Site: brandenburg
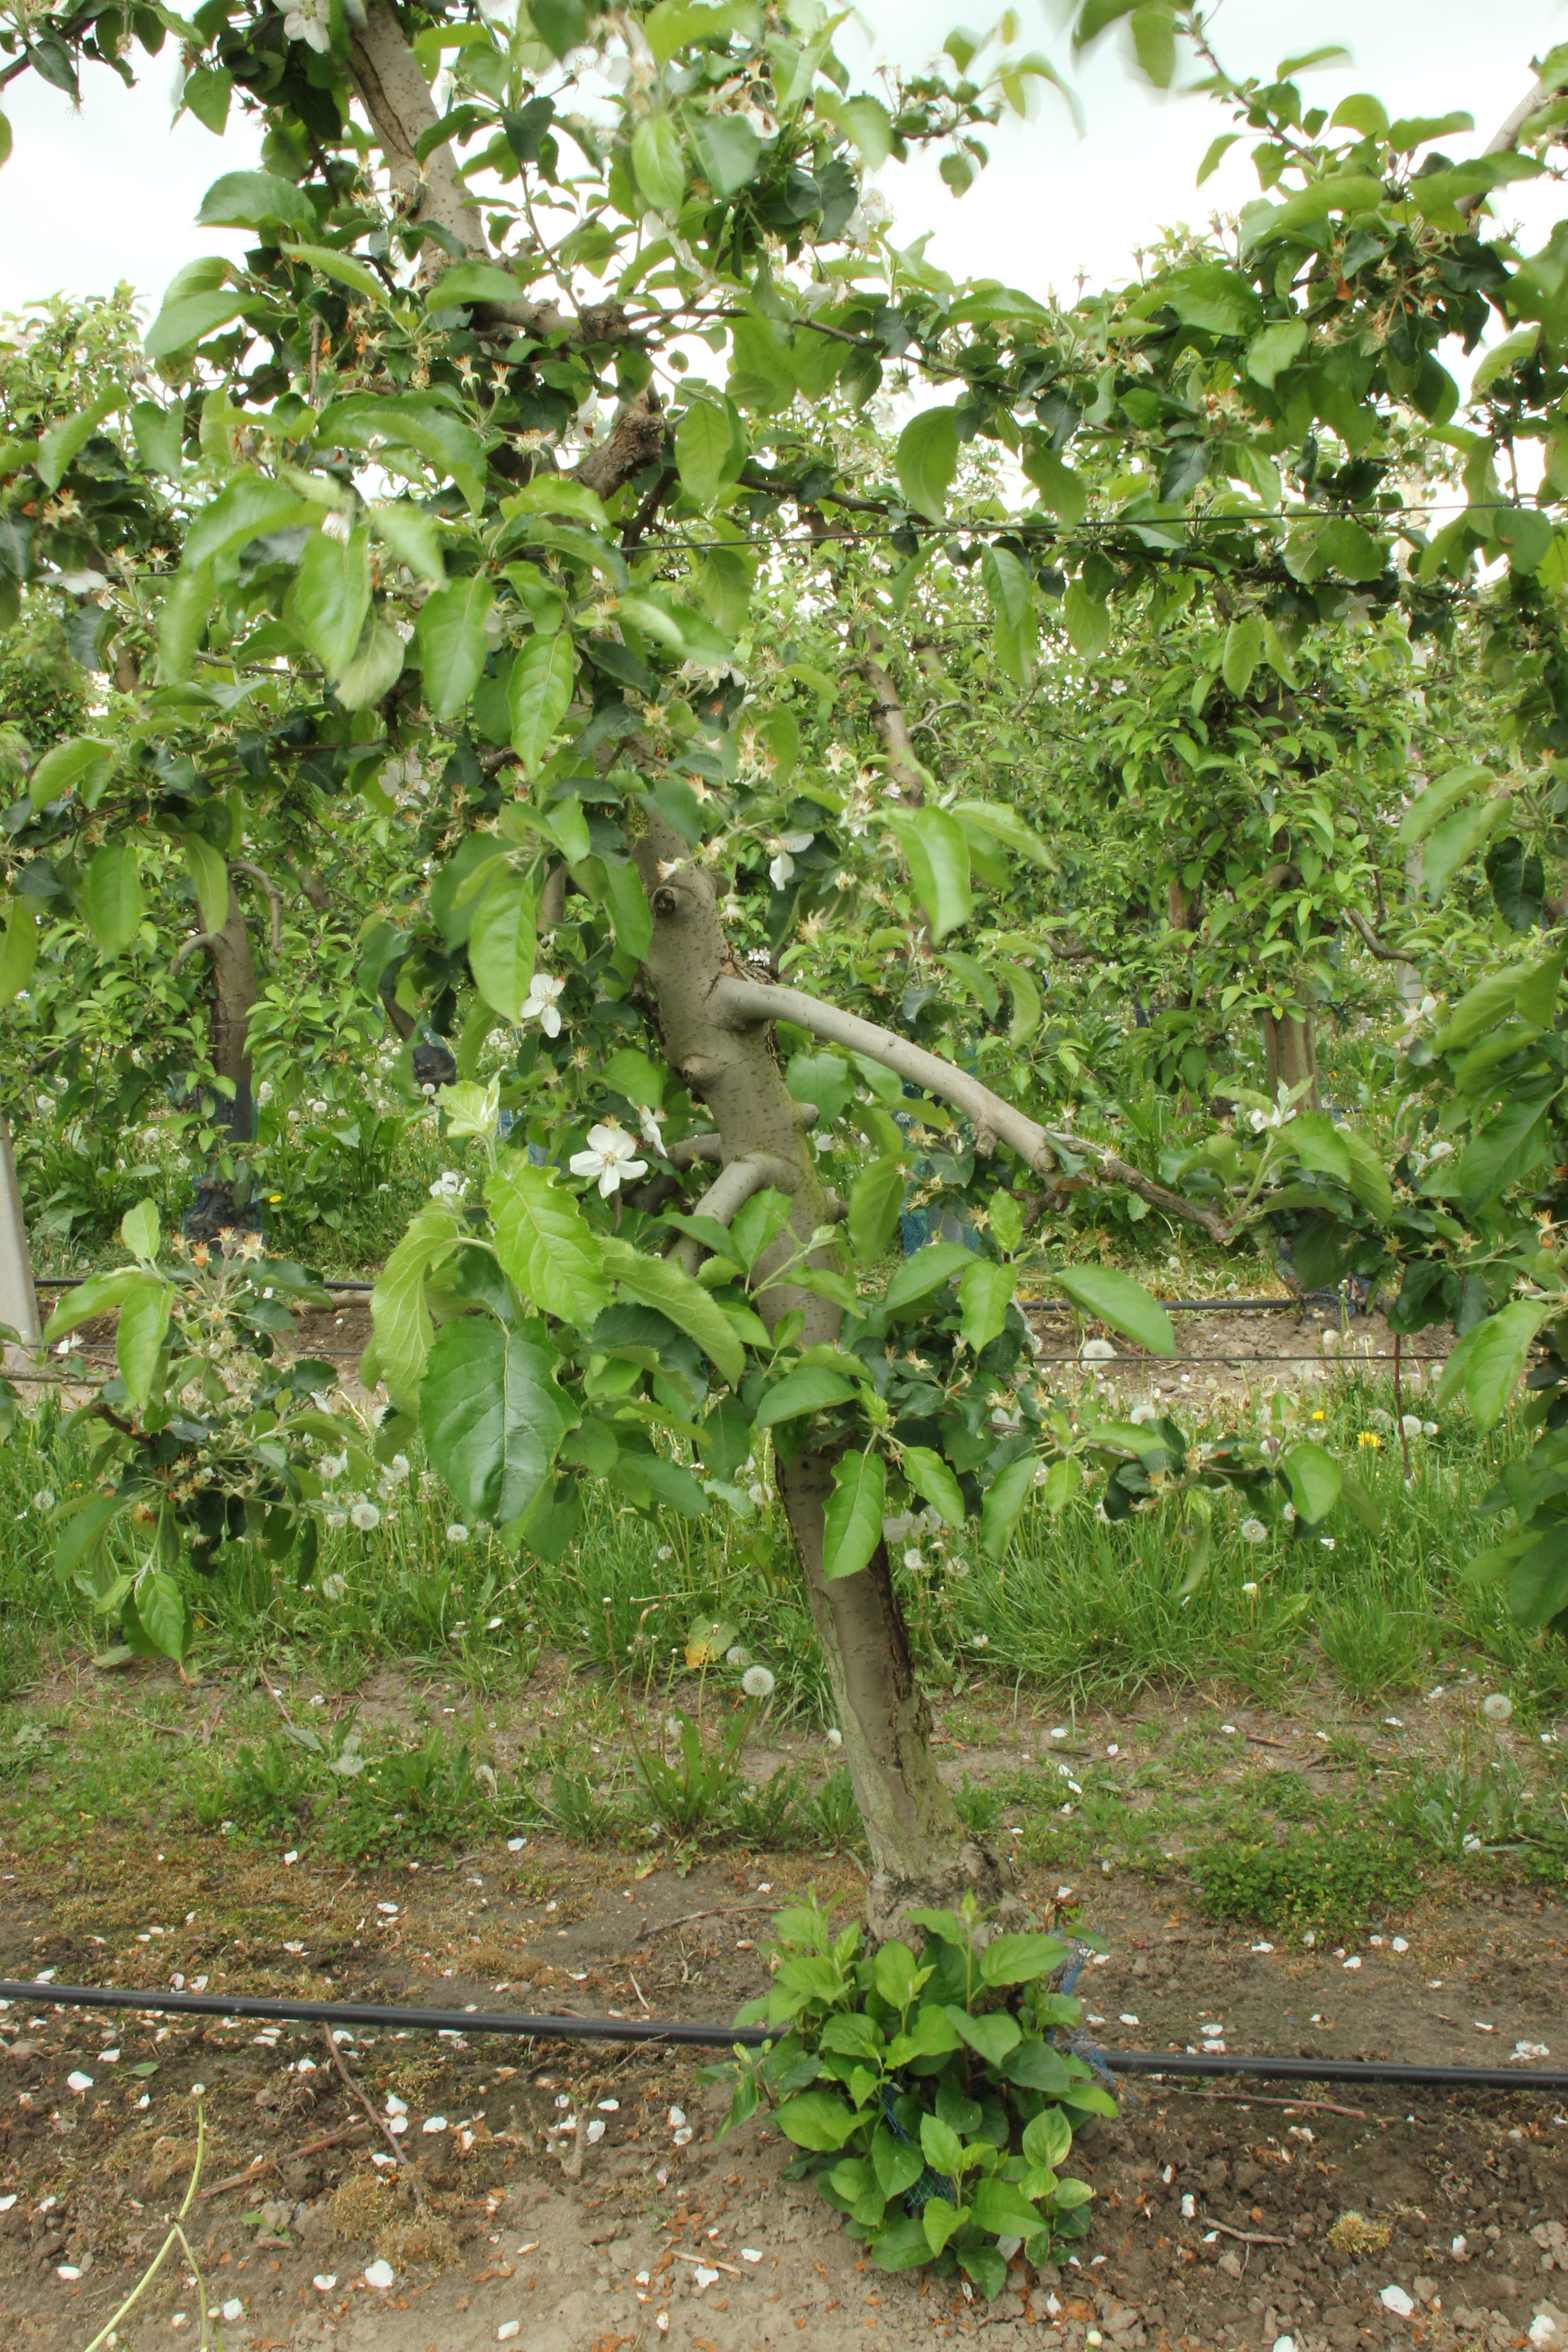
Growth stage (BBCH 67): Flowering